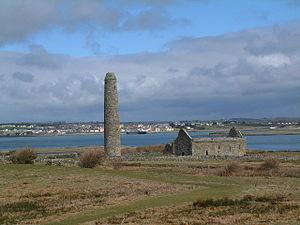
L’île Scattery est une île de l’estuaire du Shannon, le plus long fleuve d’Irlande. Elle est située à 5 kilomètres au sud-ouest de Kilrush, ville irlandaise du comté de Clare.
Cet article liste les édifices actuels ou passés, ayant été ou étant encore cathédrale ou assimilé d’une confession chrétienne, situés sur l’île d’Irlande.
Ivarr de Limerick, † en 977, est le dernier roi viking de Limerick, et l'avant-dernier « Roi des Étrangers du Munster », il règne pendant la montée du pouvoir du Dál gCais et le déclin des Eóganachta. Il tente d'imposer son pouvoir sur Limerick et de l'étendre sur l'ensemble de la province du Munster il est de ce fait l'un des principaux protagoniste de la chronique du XIIe siècle et œuvre de propagande irlandaise nommée Cogad Gáedel re Gallaib, comme ennemi de Mathgamain mac Cennétig, prétendant au trône de roi de Munster, et de son très célèbre jeune frère et successeur Brian Bóruma.